Jane Asher

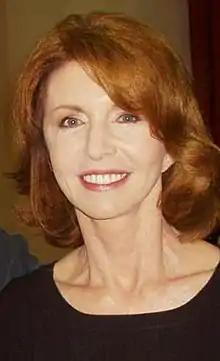
Asher in 2008

Jane Asher (born 5 April 1946) is an English actress and author. She achieved early fame as a child actress and through her association with Paul McCartney; she has worked extensively in film and TV throughout her career.